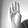
ASL letter: B